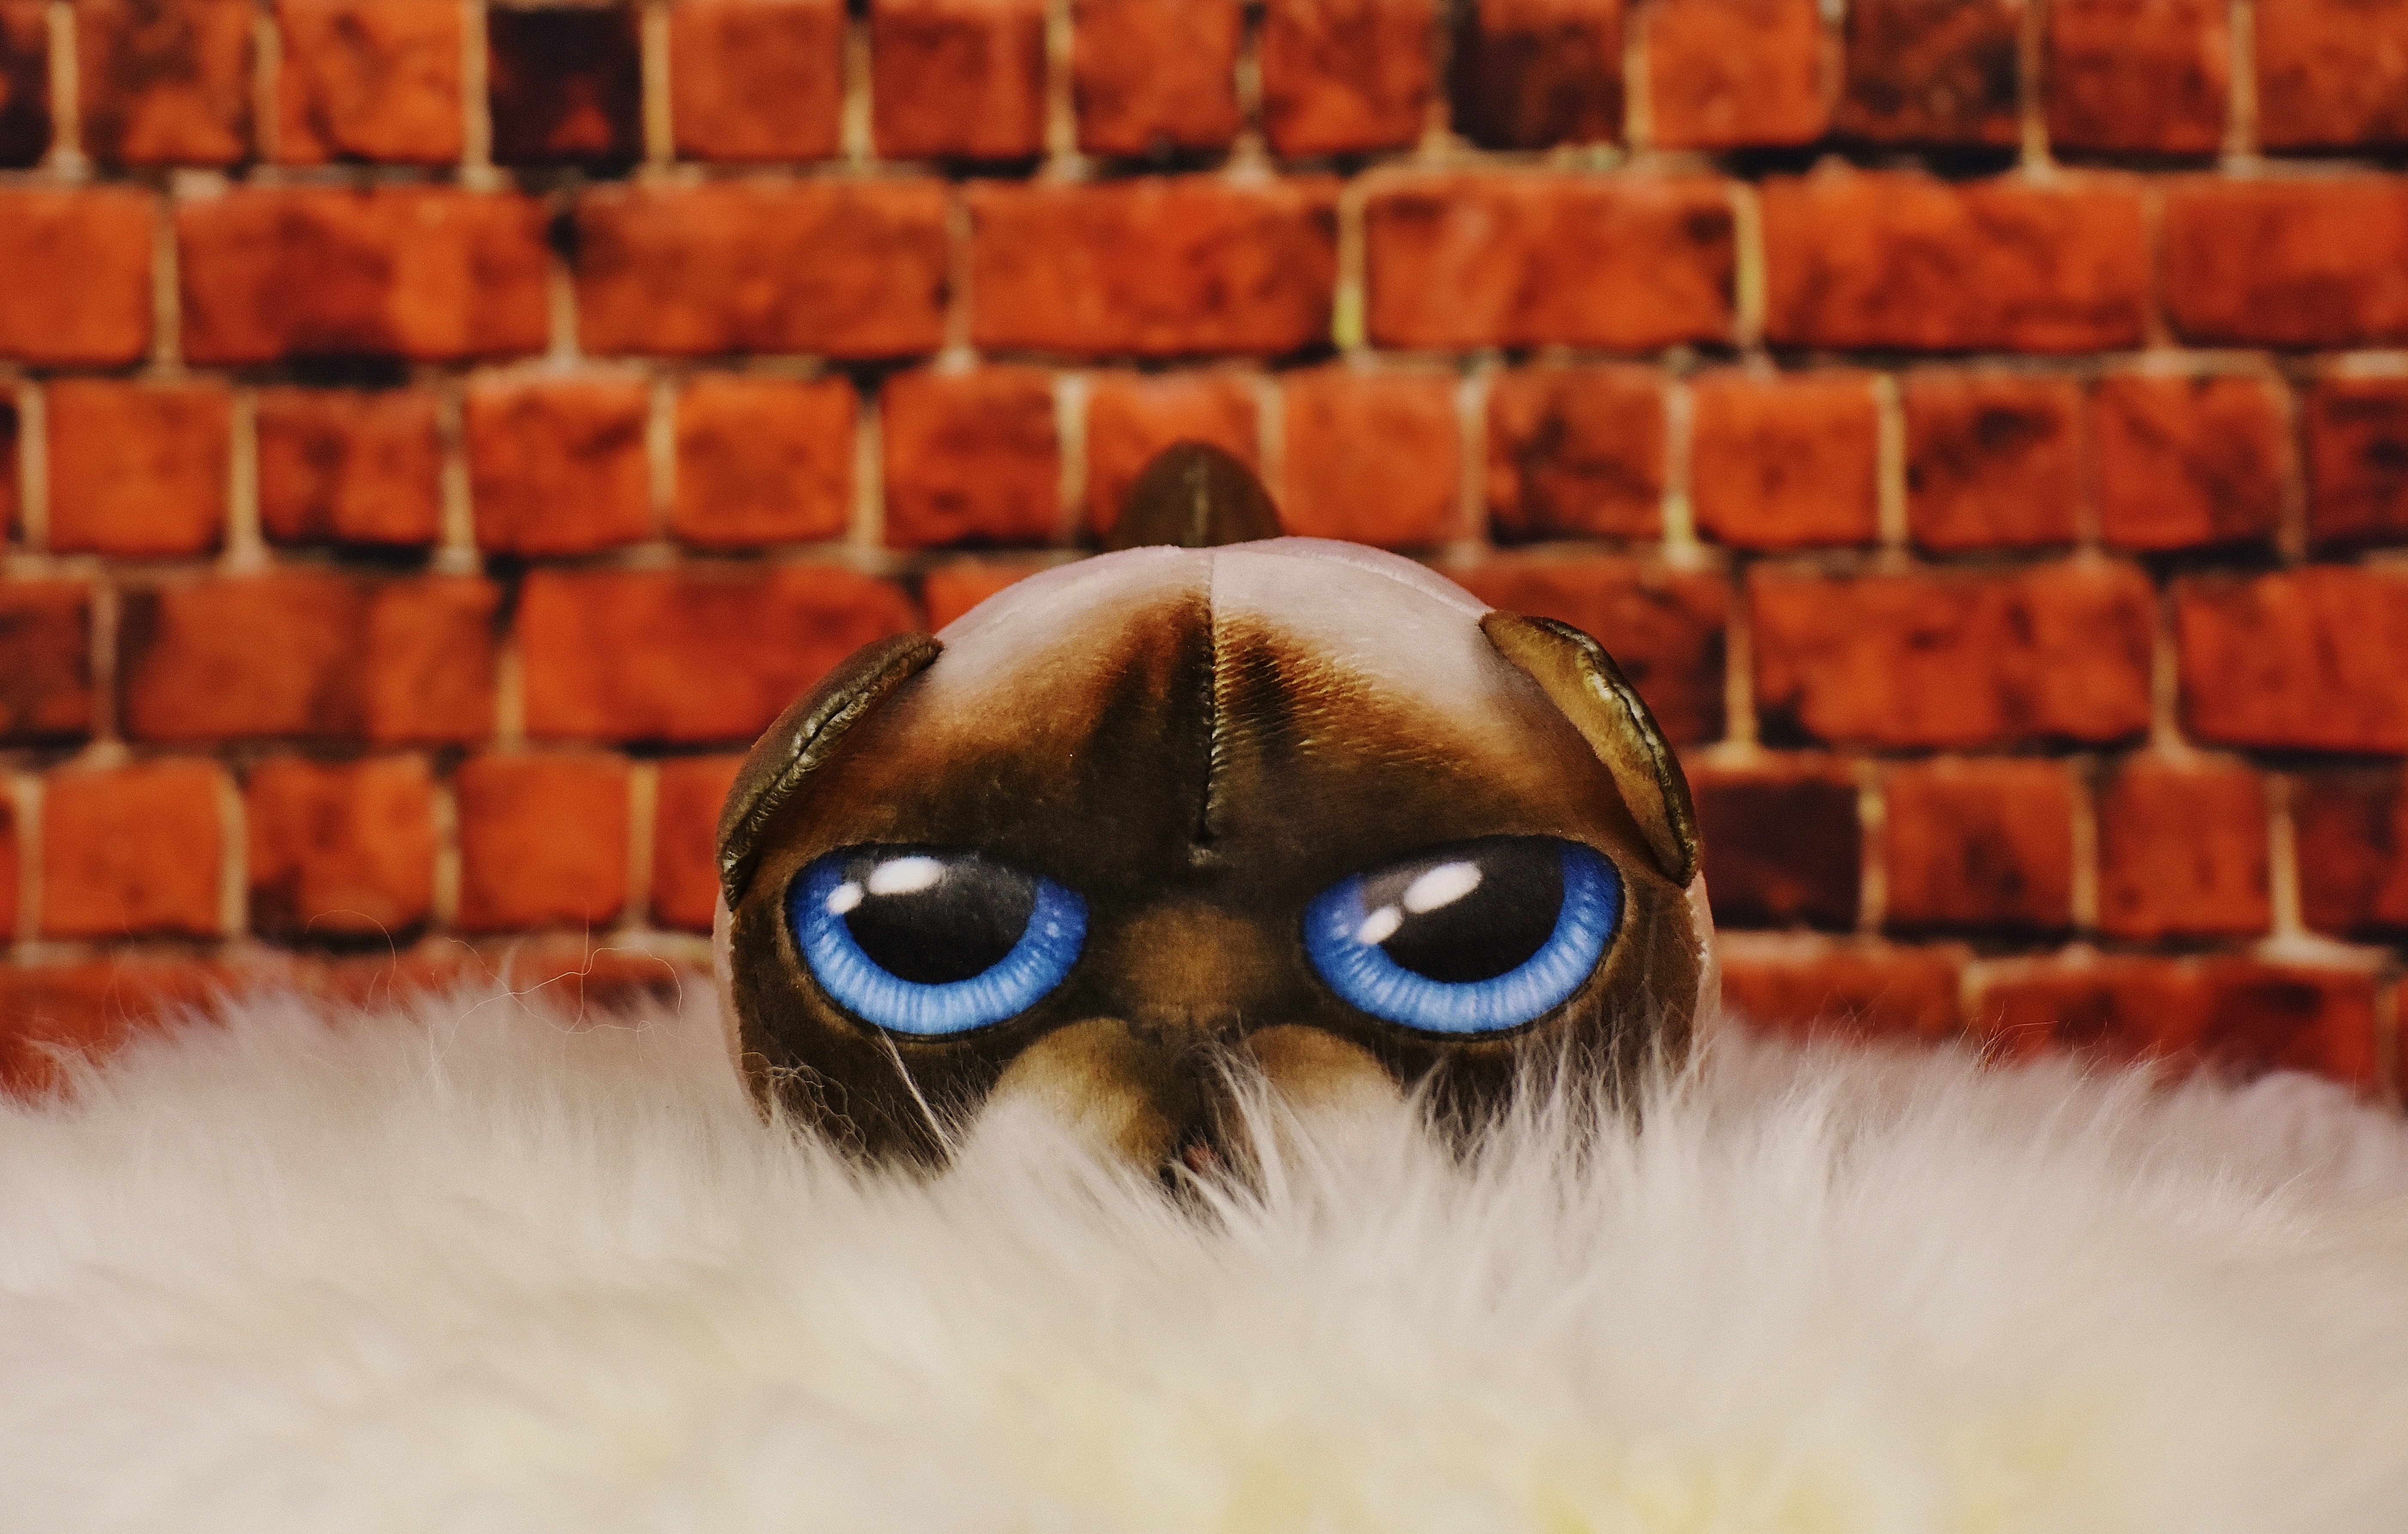
cat, color, close up, eye, glasses, funny, organ, macro photography, soft toy, lambskin, vision care, small to medium sized cats, cat like mammal